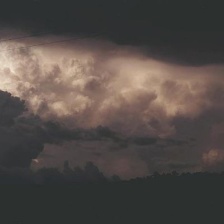
Cloud type: Cumulonimbus